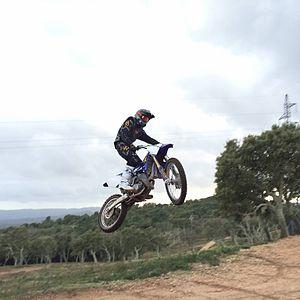
Lucas Tafani en plein saut.